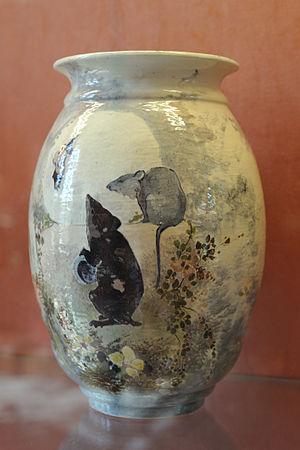
Vase décoré de deux rats, terre cuite dite «
Louis-François Laurin est un céramiste français né le 5 janvier 1800 à Antony et mort le 27 avril 1857.
Les faïenceries de Bourg-la-Reine sont un ensemble de faïenceries qui se sont développées de la fin du XVIIIᵉ siècle jusqu'au début du XXᵉ siècle à Bourg-la-Reine.